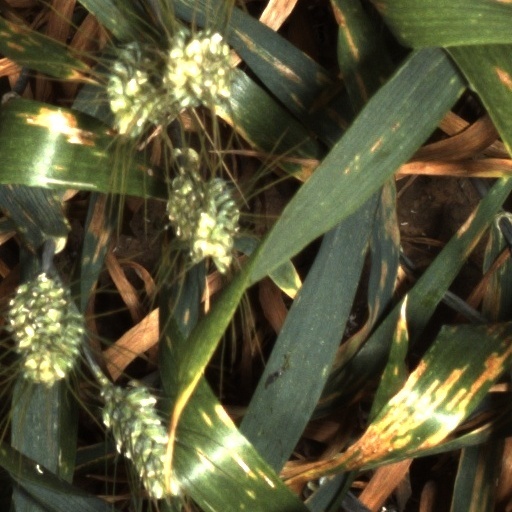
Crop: wheat